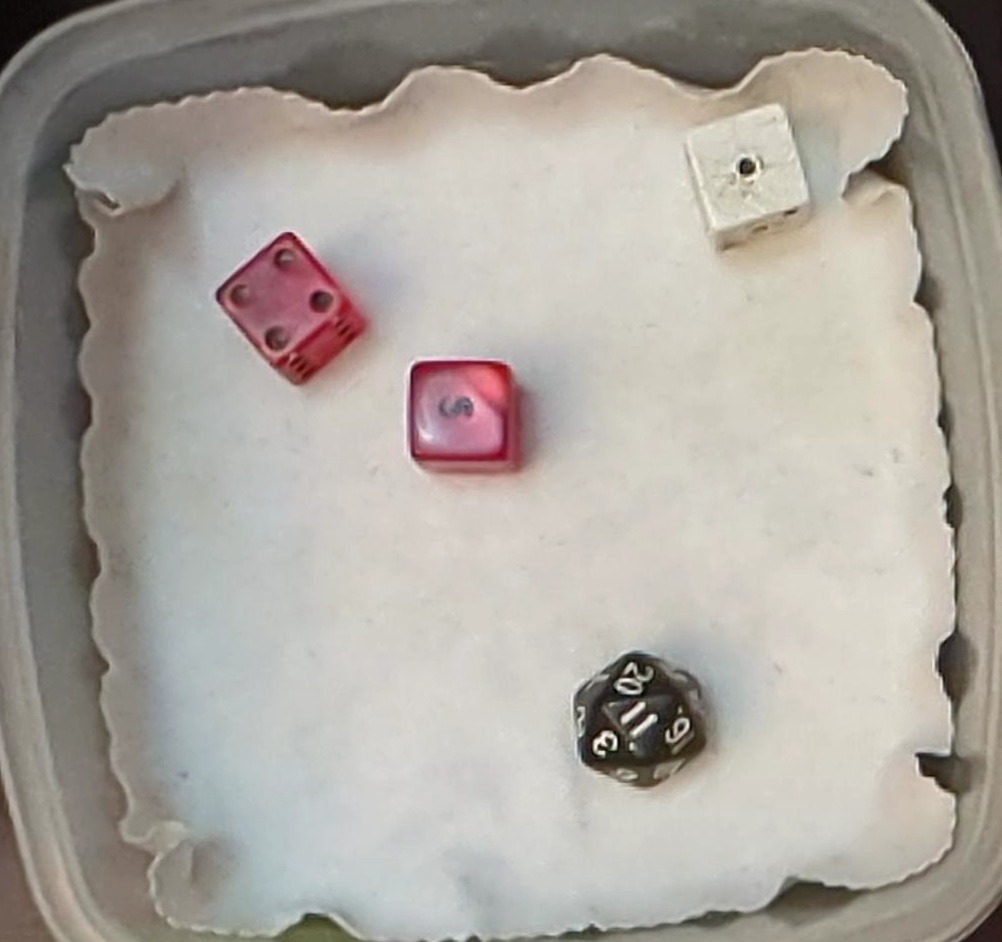
Dice in frame:
type: d6
value: 4
type: d6
value: 1
type: d6
value: 6
type: d20
value: 20
Label source: human
Face values trusted: no